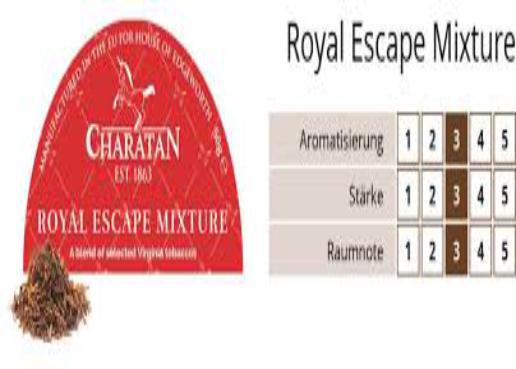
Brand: charatan
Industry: Necessities